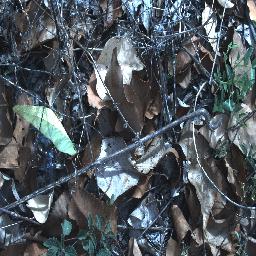
Label: negative